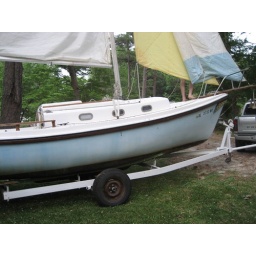
Gotta see if they work good before putting the boat in the water